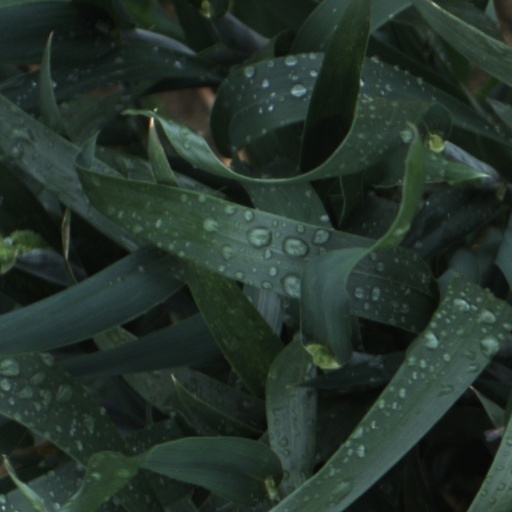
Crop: wheat